Prince George of Prussia

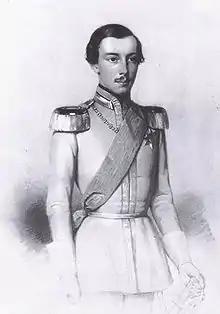
Prince George, c. 1850.

Prince George of Prussia (Frederick William George Ernest; 12 February 1826 – 2 May 1902) was a member of the House of Hohenzollern.